Triglav

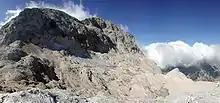
Remains of the Triglav Glacier in 2002

At the top of the mountain stands a small metal structure, the Aljaž Tower. It acts as a storm shelter and a triangulation point. Along with Triglav, it is also a landmark of Slovenia and a symbol of the Slovenes and Slovene territorial sovereignty.